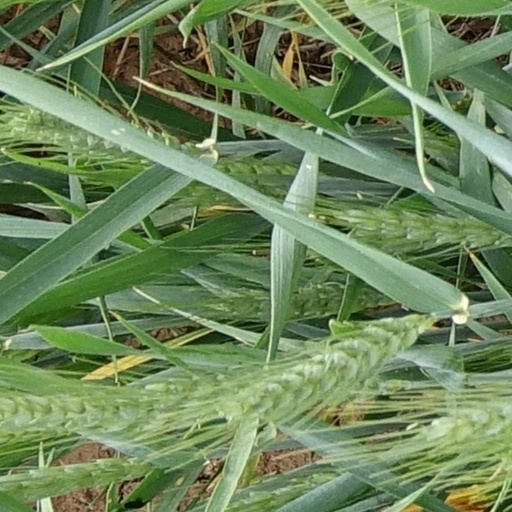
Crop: wheat